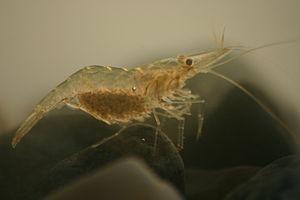
Palaemon pugio est une espèce de crevettes marines de la famille des Palaemonidae.
Les Palaemoninae sont une sous-famille de crustacés décapodes du groupe des crevettes, au sein de la famille des Palaemonidae.
Pontoniinae est une sous-famille de crevettes créée par John Sterling Kingsley en 1878.